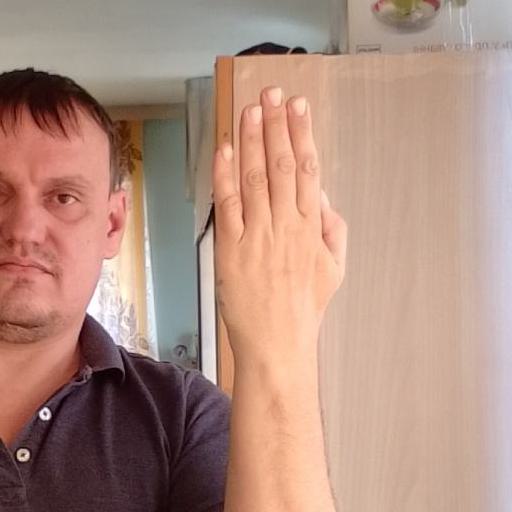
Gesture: stop_inverted